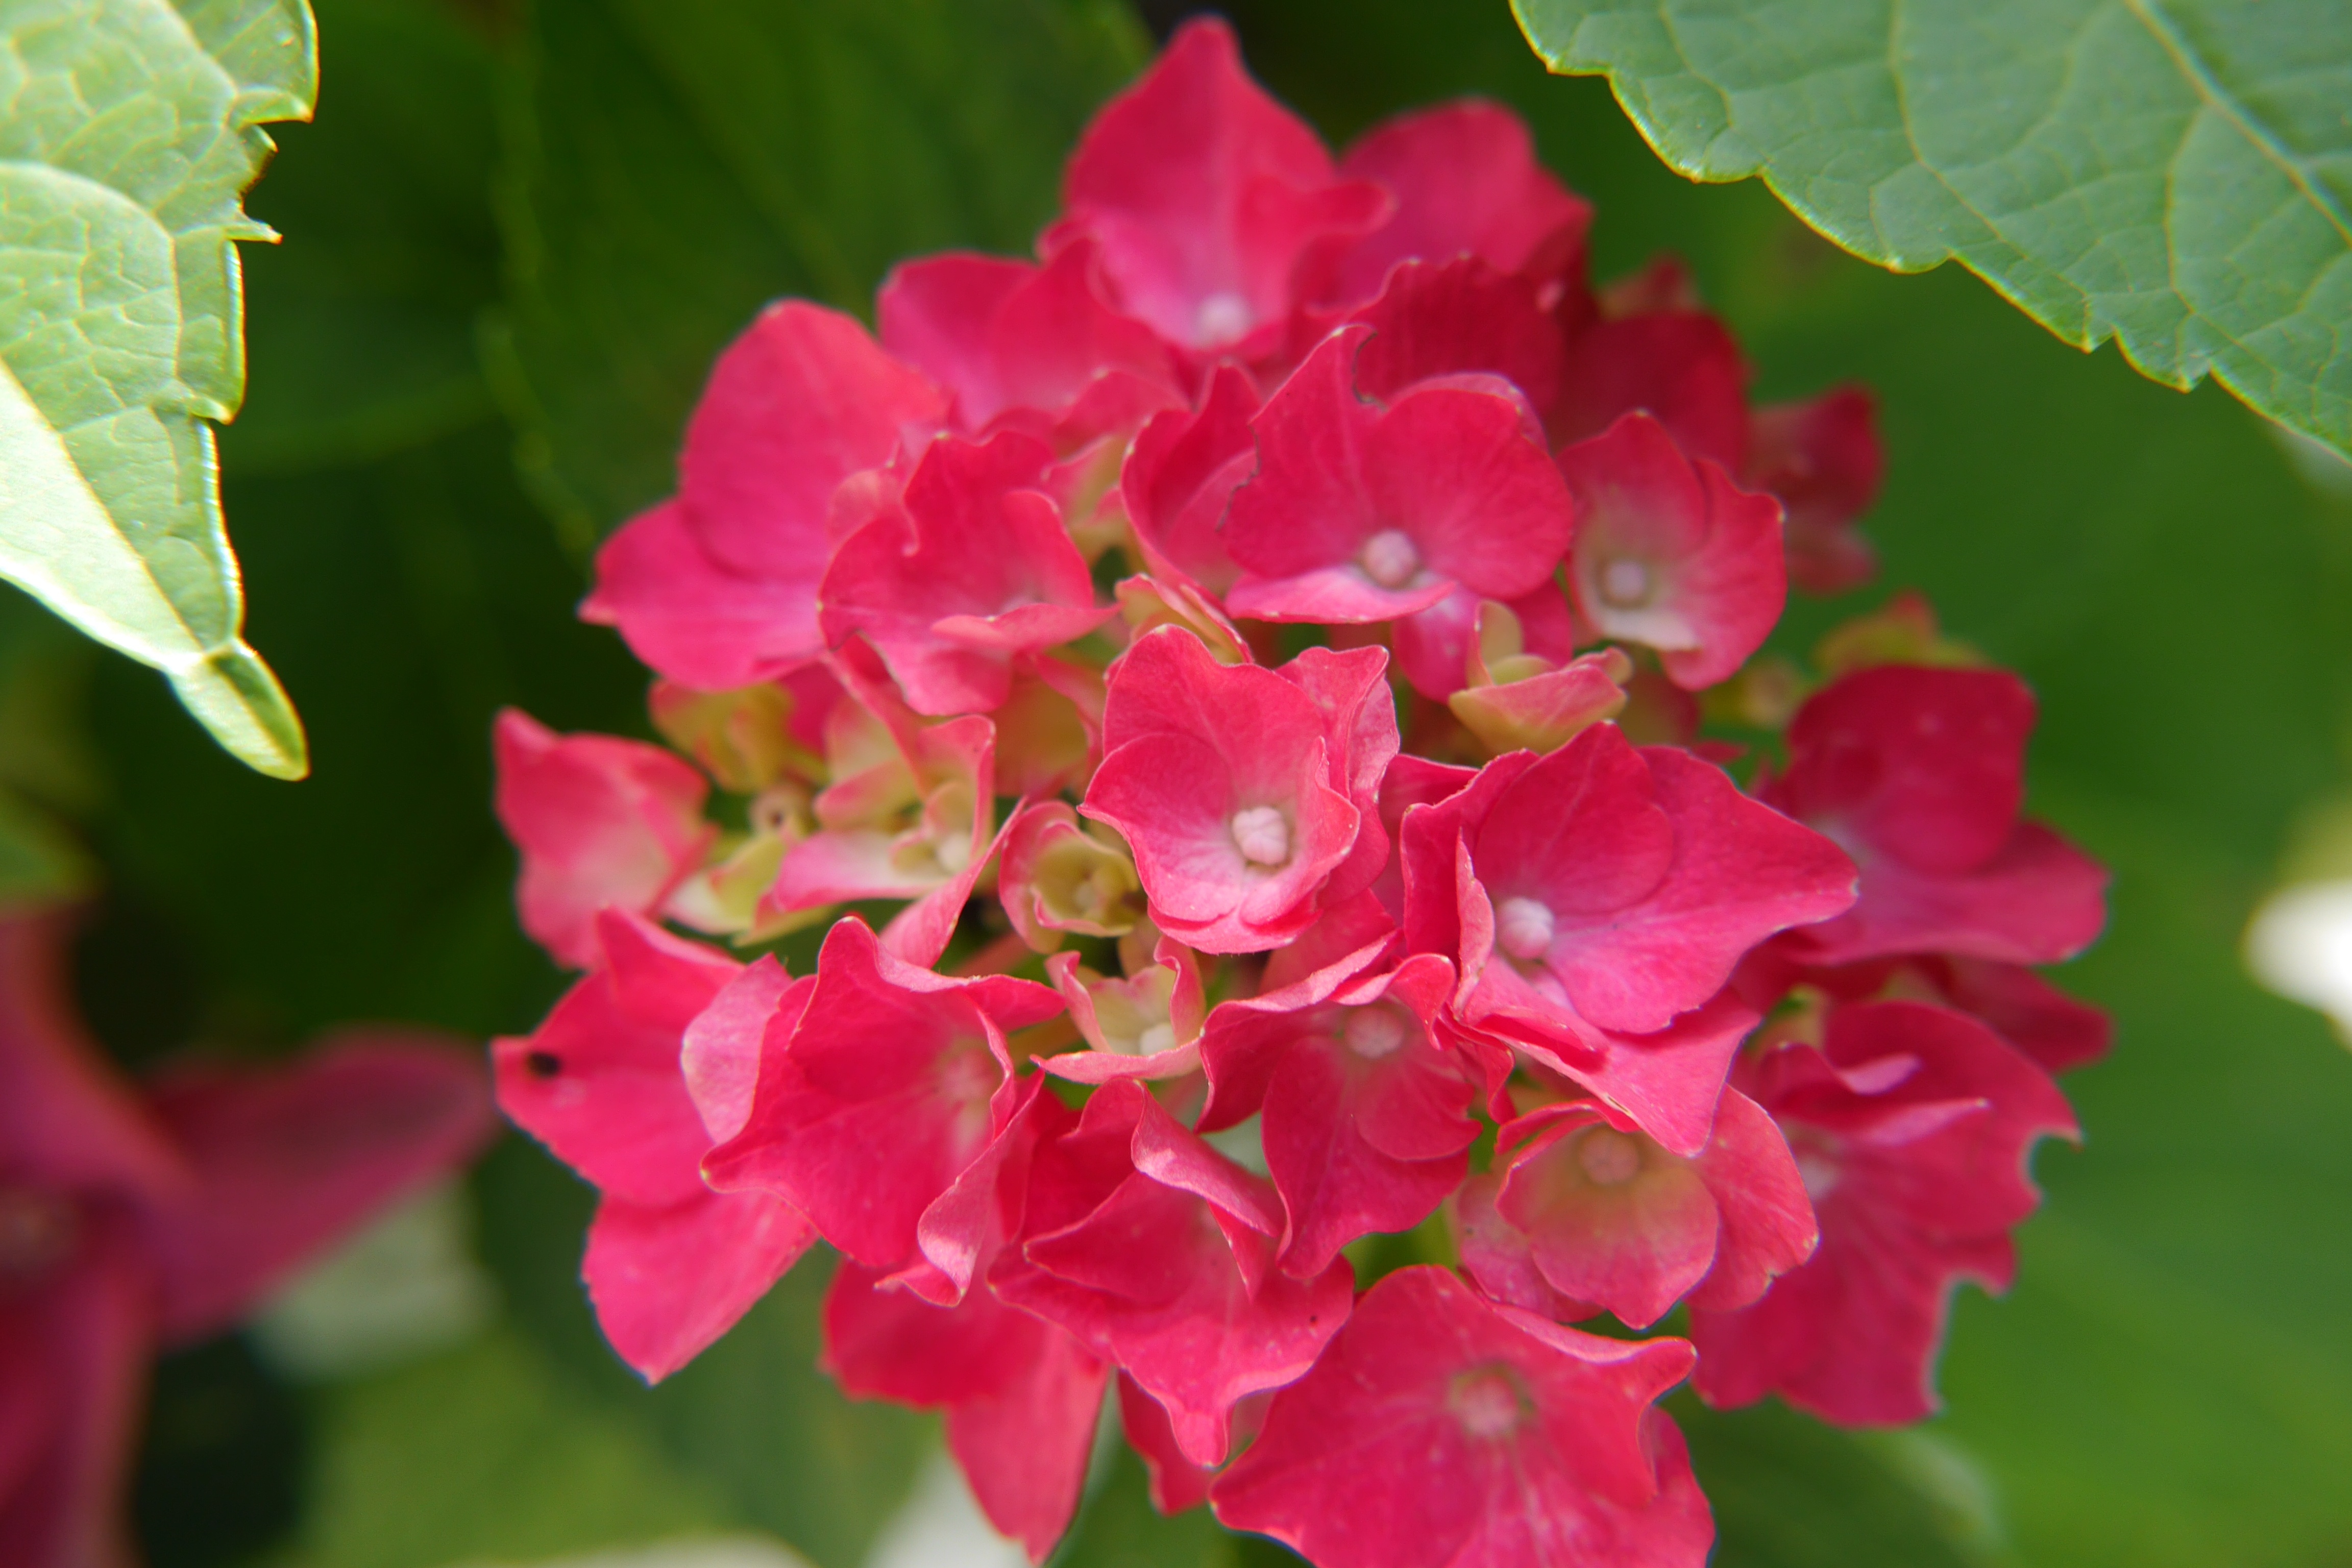
nature, blossom, plant, leaf, flower, petal, red, botany, flora, hydrangea, flowers, shrub, macro photography, flowering plant, hydrangeaceae, annual plant, woody plant, land plant